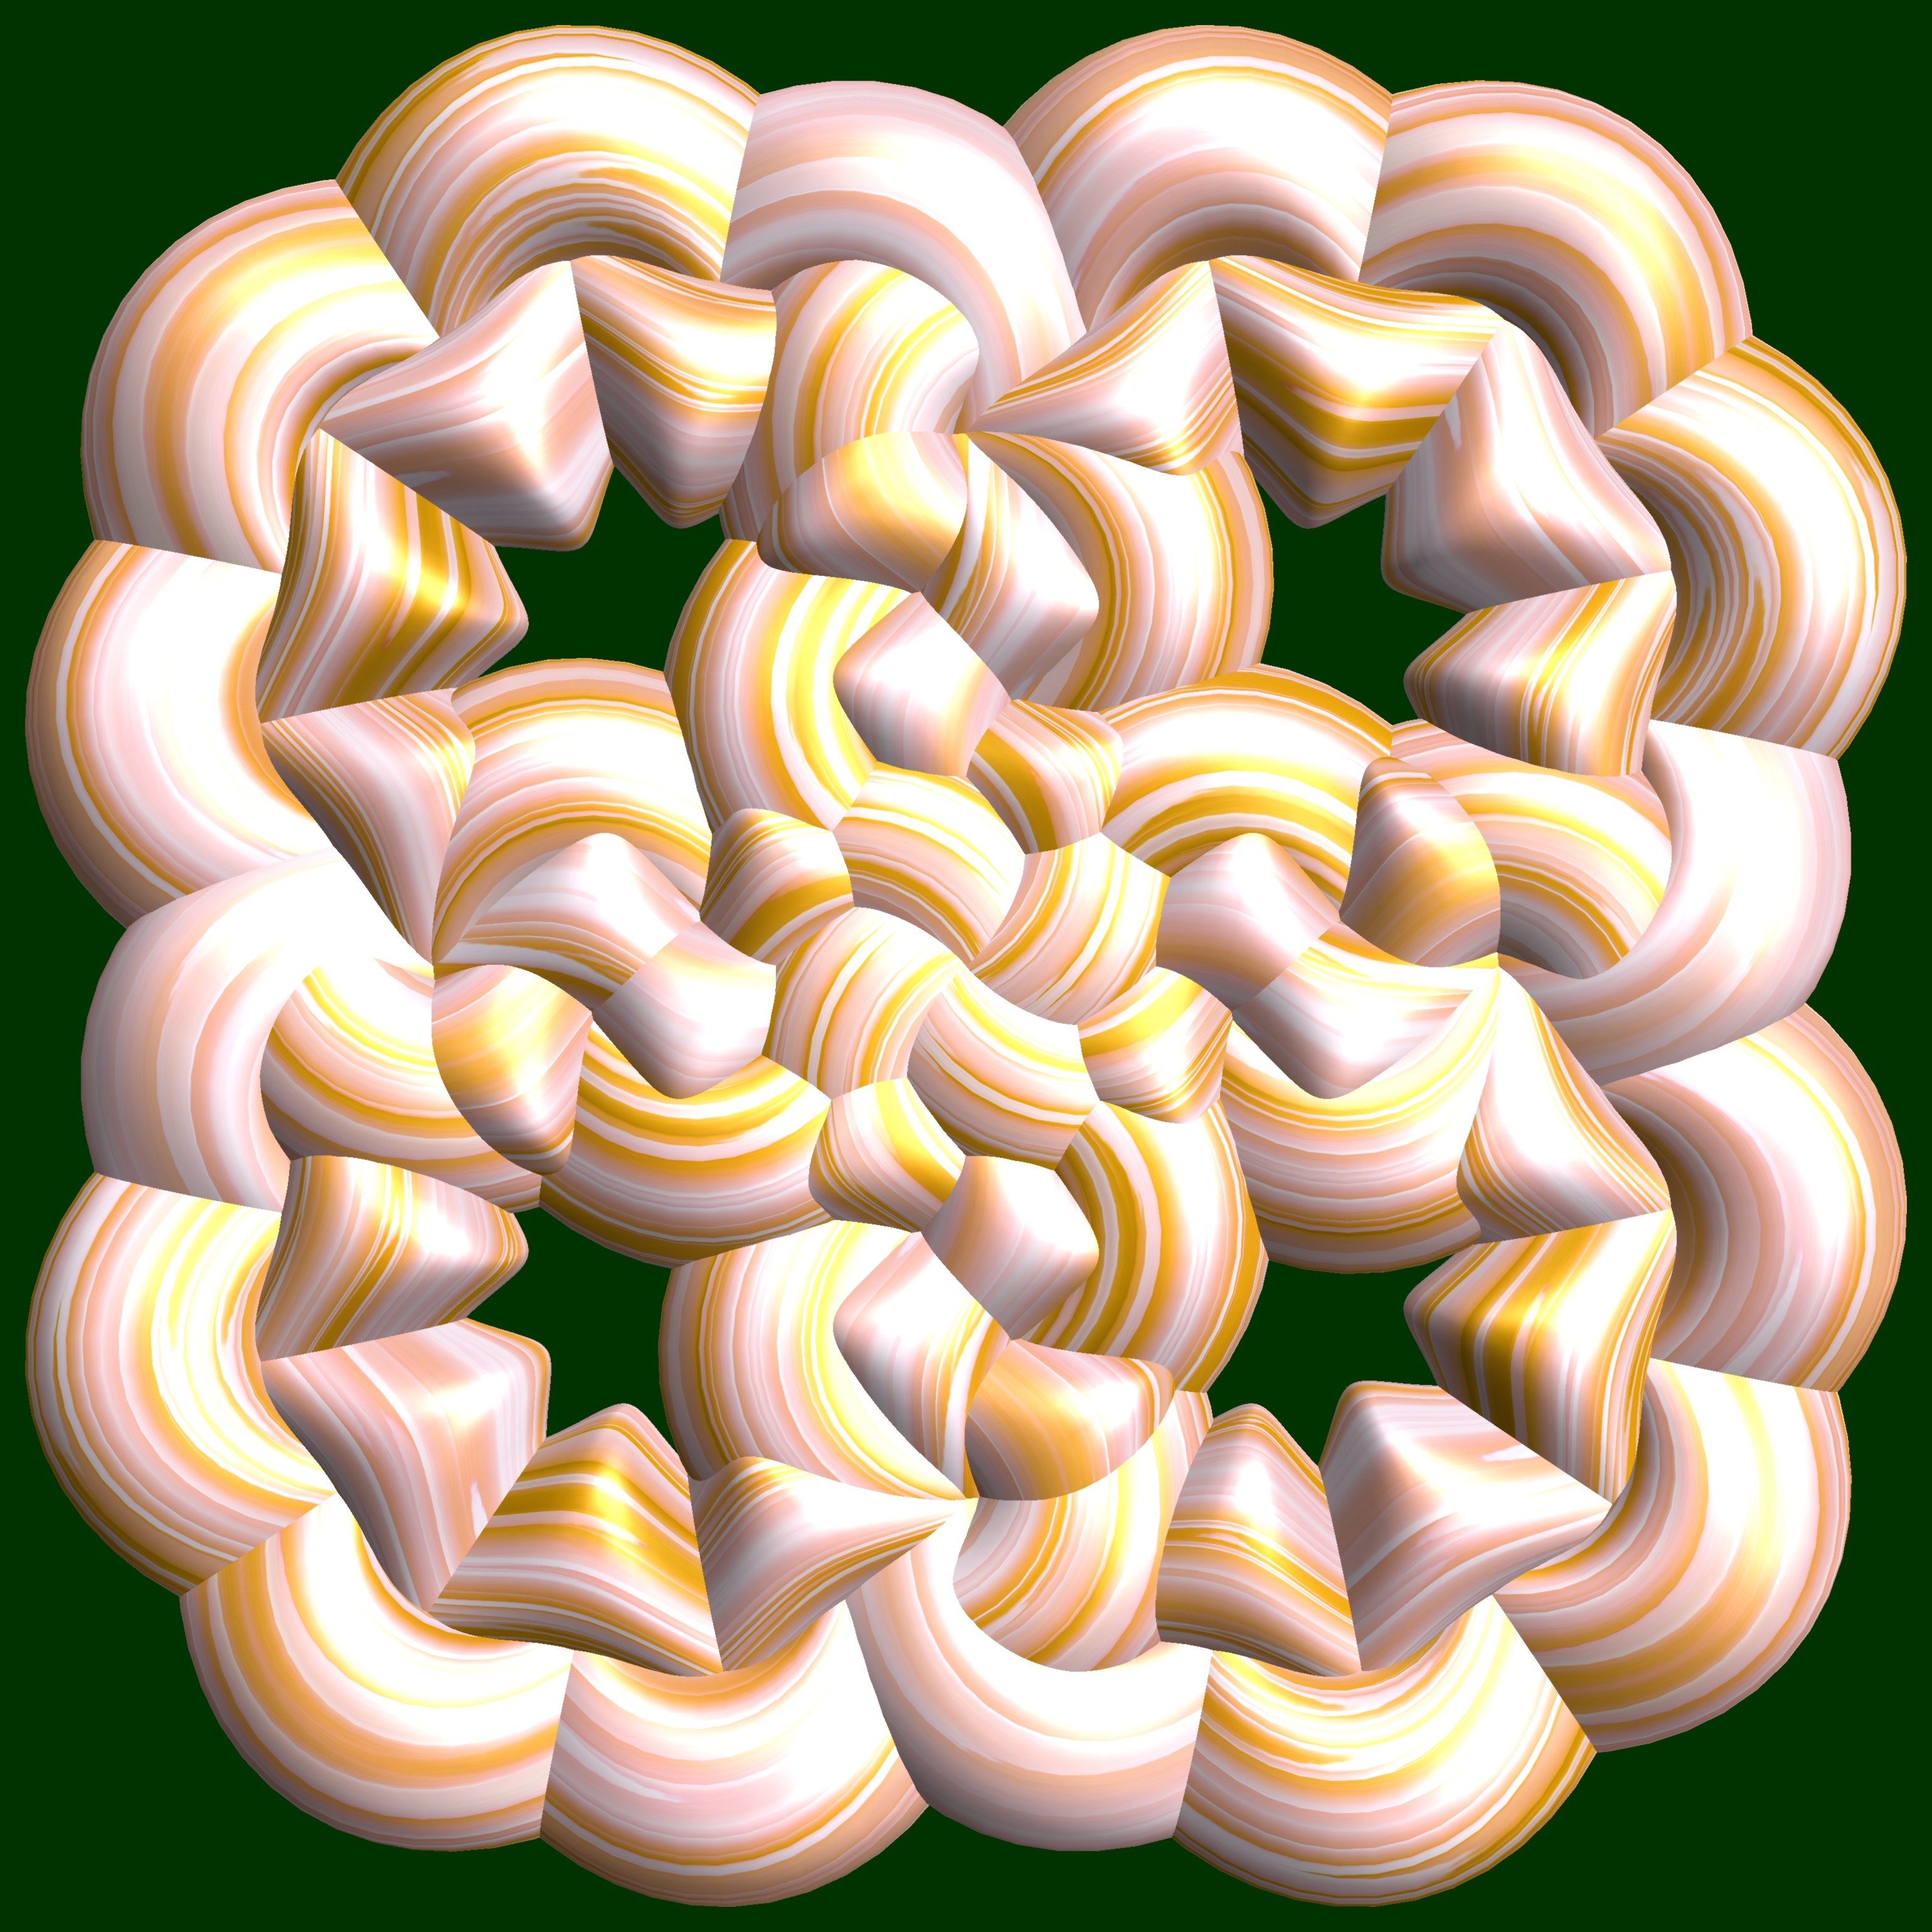
abstract, structure, texture, leaf, spiral, flower, heart, pattern, food, produce, geometry, circle, human body, sculpture, art, illustration, design, symmetry, 3d, graphic, organ, shape, torus, mathematica, cg, parametricplot3d, code, program, algorithm, mapping, geometricsculpture, fractal art